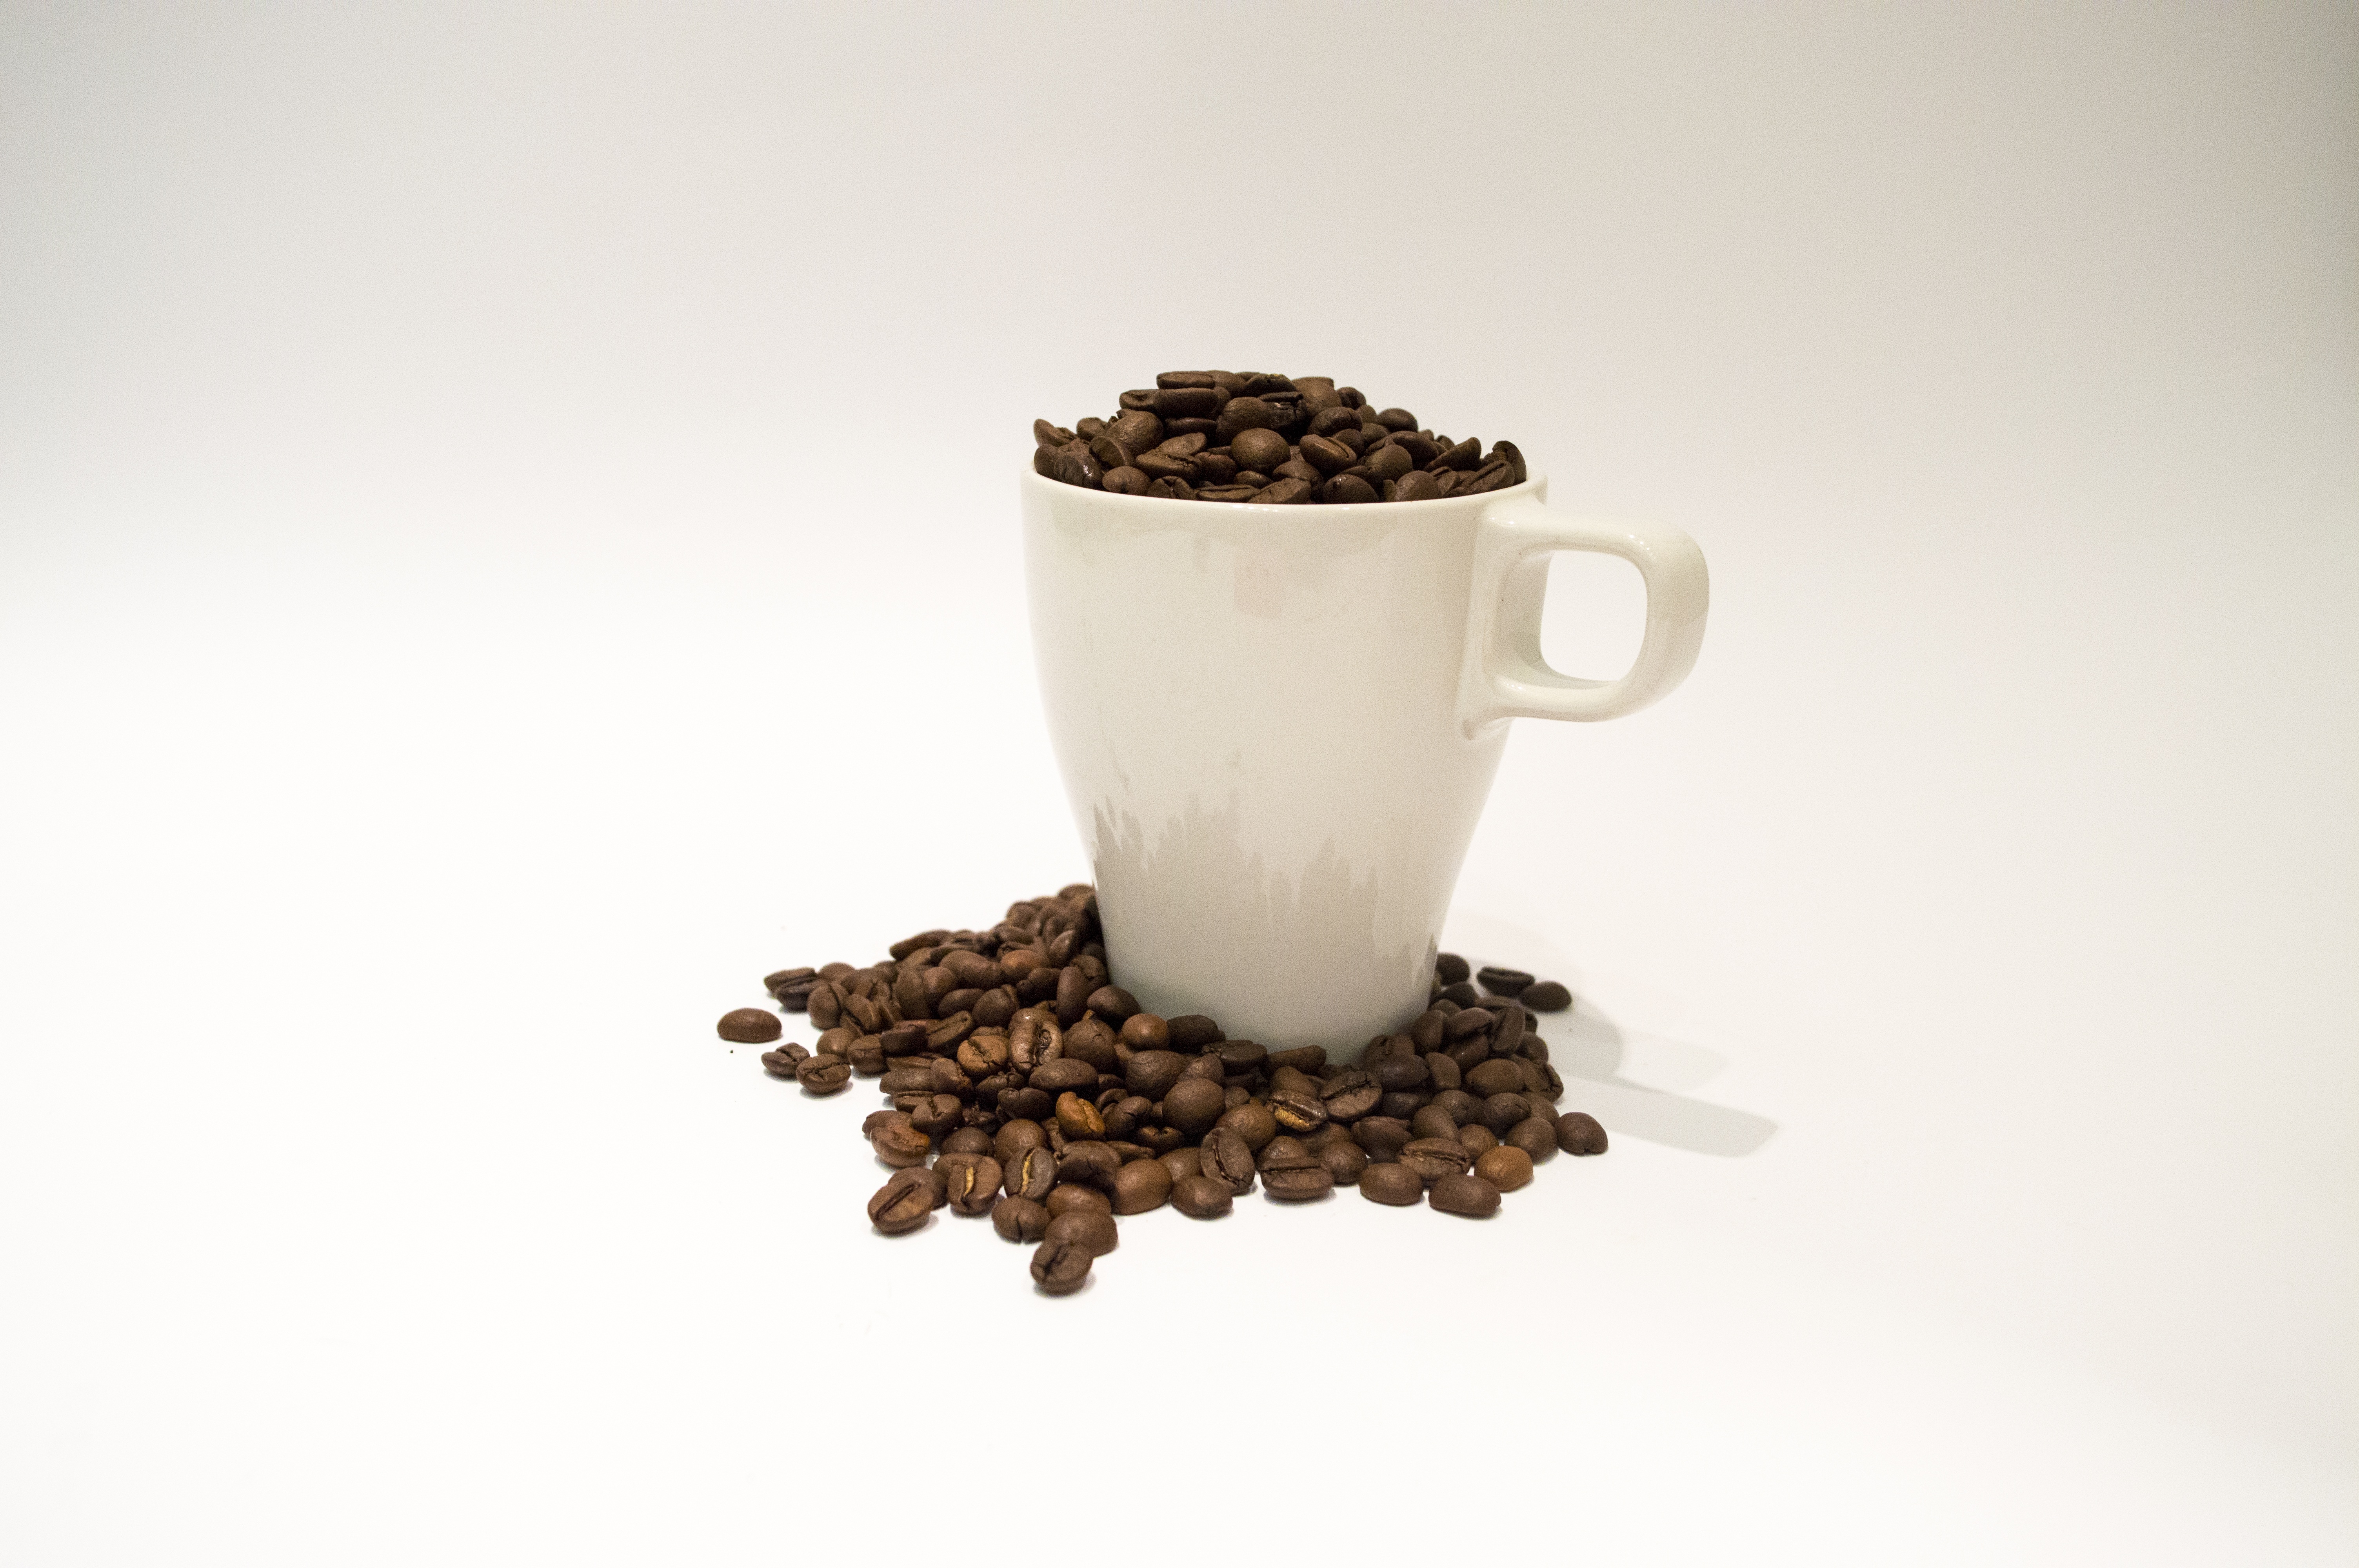
cafe, coffee, white, isolated, dry, aroma, bean, cup, food, produce, natural, brown, drink, black, gourmet, espresso, mug, close, coffee cup, health, energy, caffeine, organic, flavor, roasted